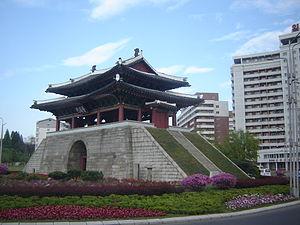
La porte du Pothong était la porte ouest de la forteresse de Pyongyang, au bord de la rivière Pothong. Elle a été construite alors que Pyongyang était la capitale du royaume de Goguryeo vers le VIᵉ siècle. Après plusieurs restructurations, elle a été reconstruite en 1473. Cette porte a été classée trésor national n° 3.